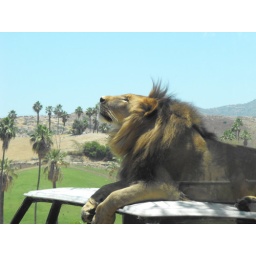
I think a bird in a tree had caught his attention.